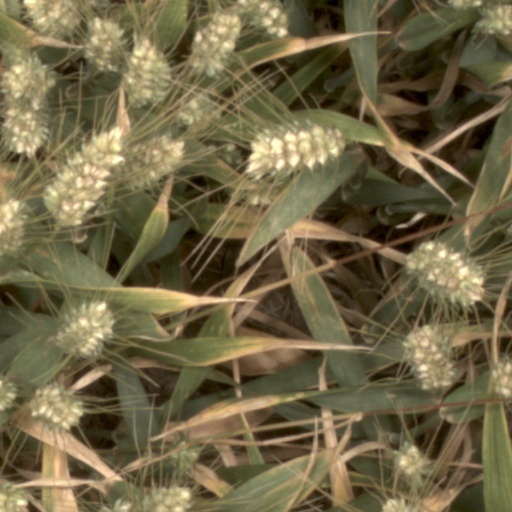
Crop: wheat